Agriculture in Serbia

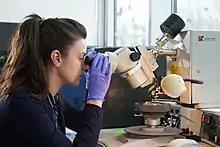
Scientist at the BioSense Institute, 2022

The BioSense Institute in Novi Sad was established in 2015, to develop digital technology for agriculture in Serbia.